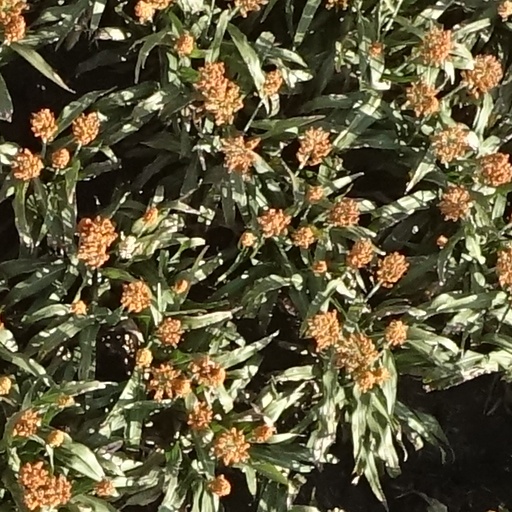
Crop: sorghum